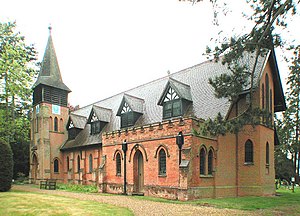
Kelvedon Hatch
St. Nicholas-kirken i Kelvedon Hatch
Kelvedon Hatch er en landsby i Essex, England med 2.563 indbyggere. Byen er kendt siden middelalderen, og den har indtil midten af det 20. århundrede haft landbrug som sin hovedindtægtskilde. I nutiden er den dog mest en soveby, hvor de fleste indbyggere tager til større byer for at arbejde.